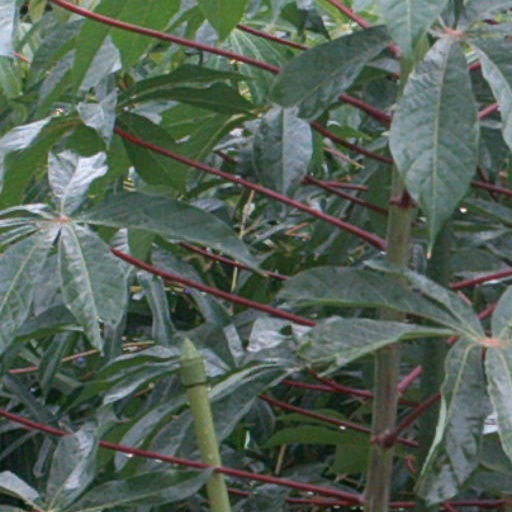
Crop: cassava